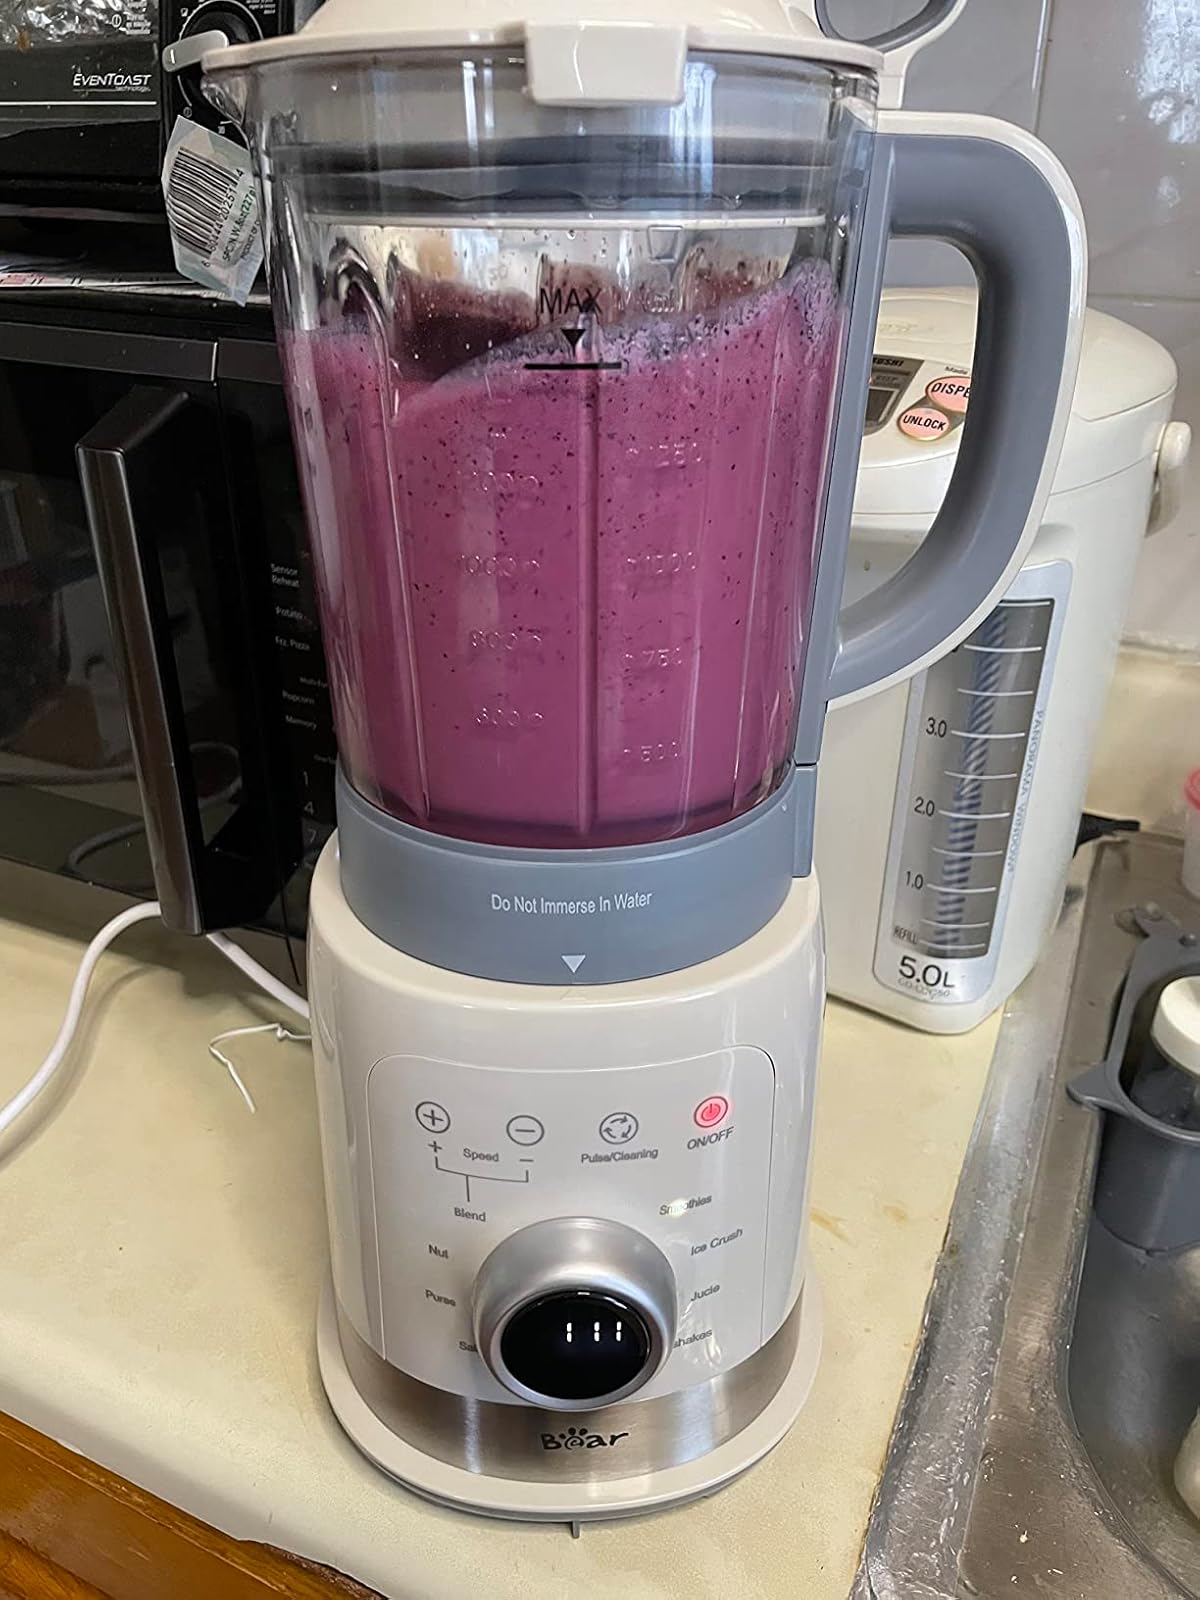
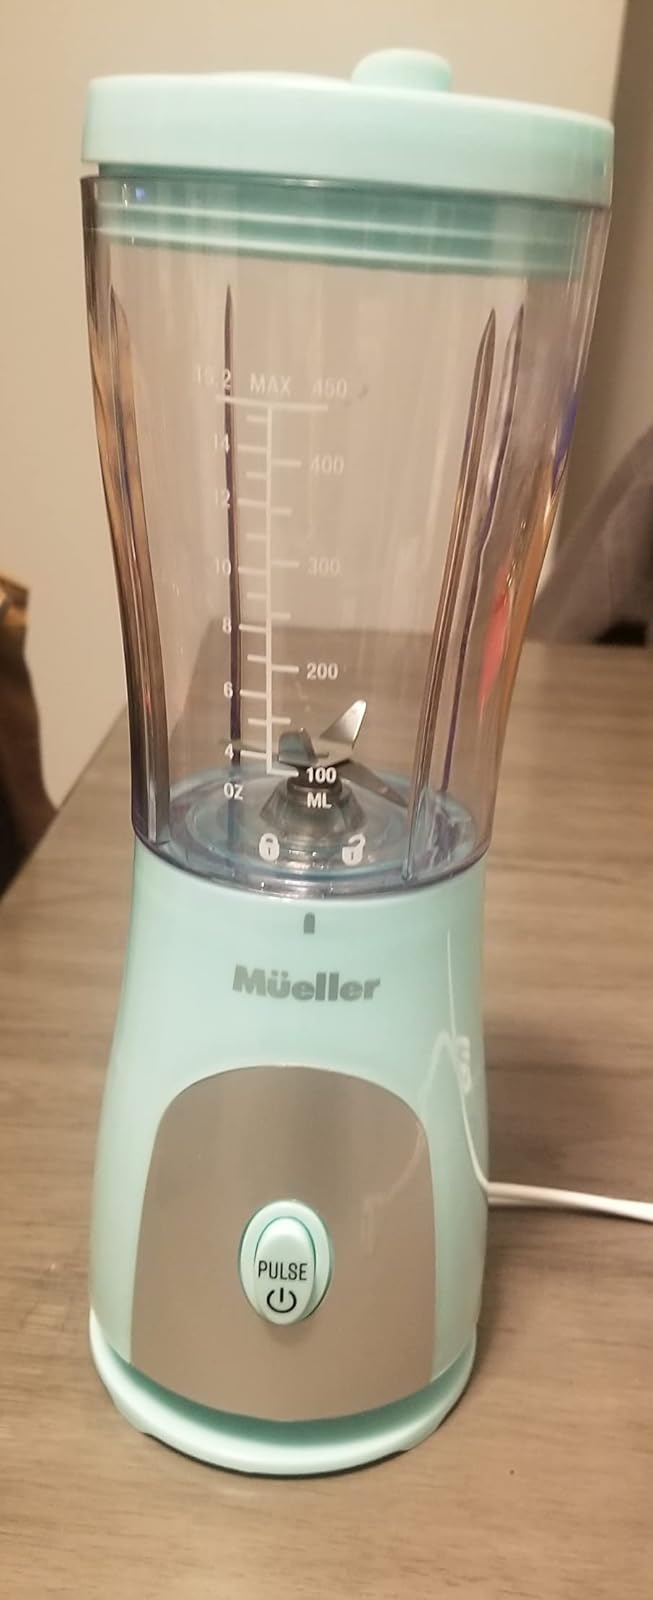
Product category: items_blender
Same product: no